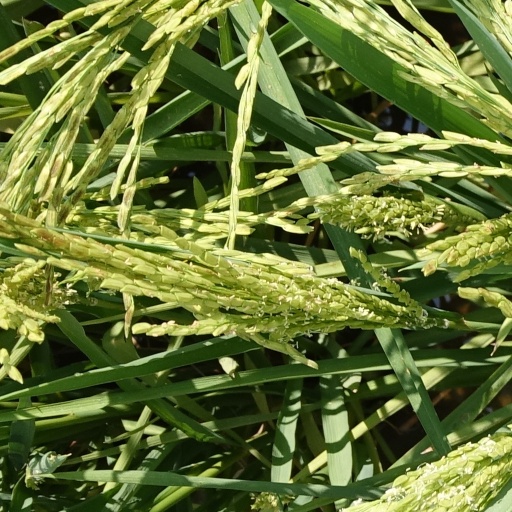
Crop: rice